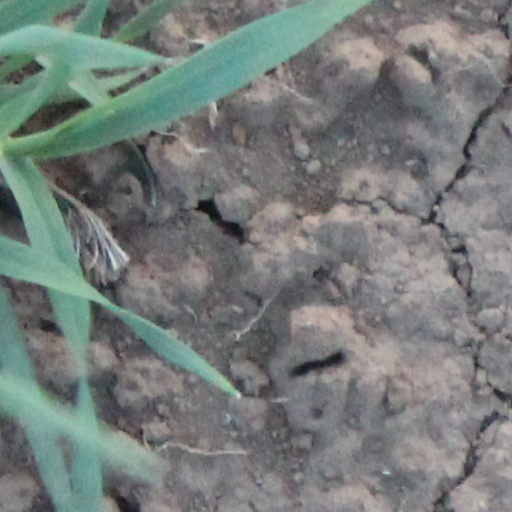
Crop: wheat